Barrett's esophagus

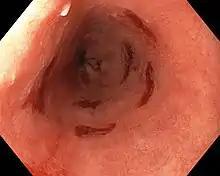
Endoscopic view of Barrett's esophagus showing location of biopsies for screening using the Seattle protocol

Both macroscopic (from endoscopy) and microscopic positive findings are required to make a diagnosis. Barrett's esophagus is marked by the presence of columnar epithelia in the lower esophagus, replacing the normal squamous cell epithelium—an example of metaplasia. The secretory columnar epithelium may be more able to withstand the erosive action of the gastric secretions; however, this metaplasia confers an increased risk of adenocarcinoma.